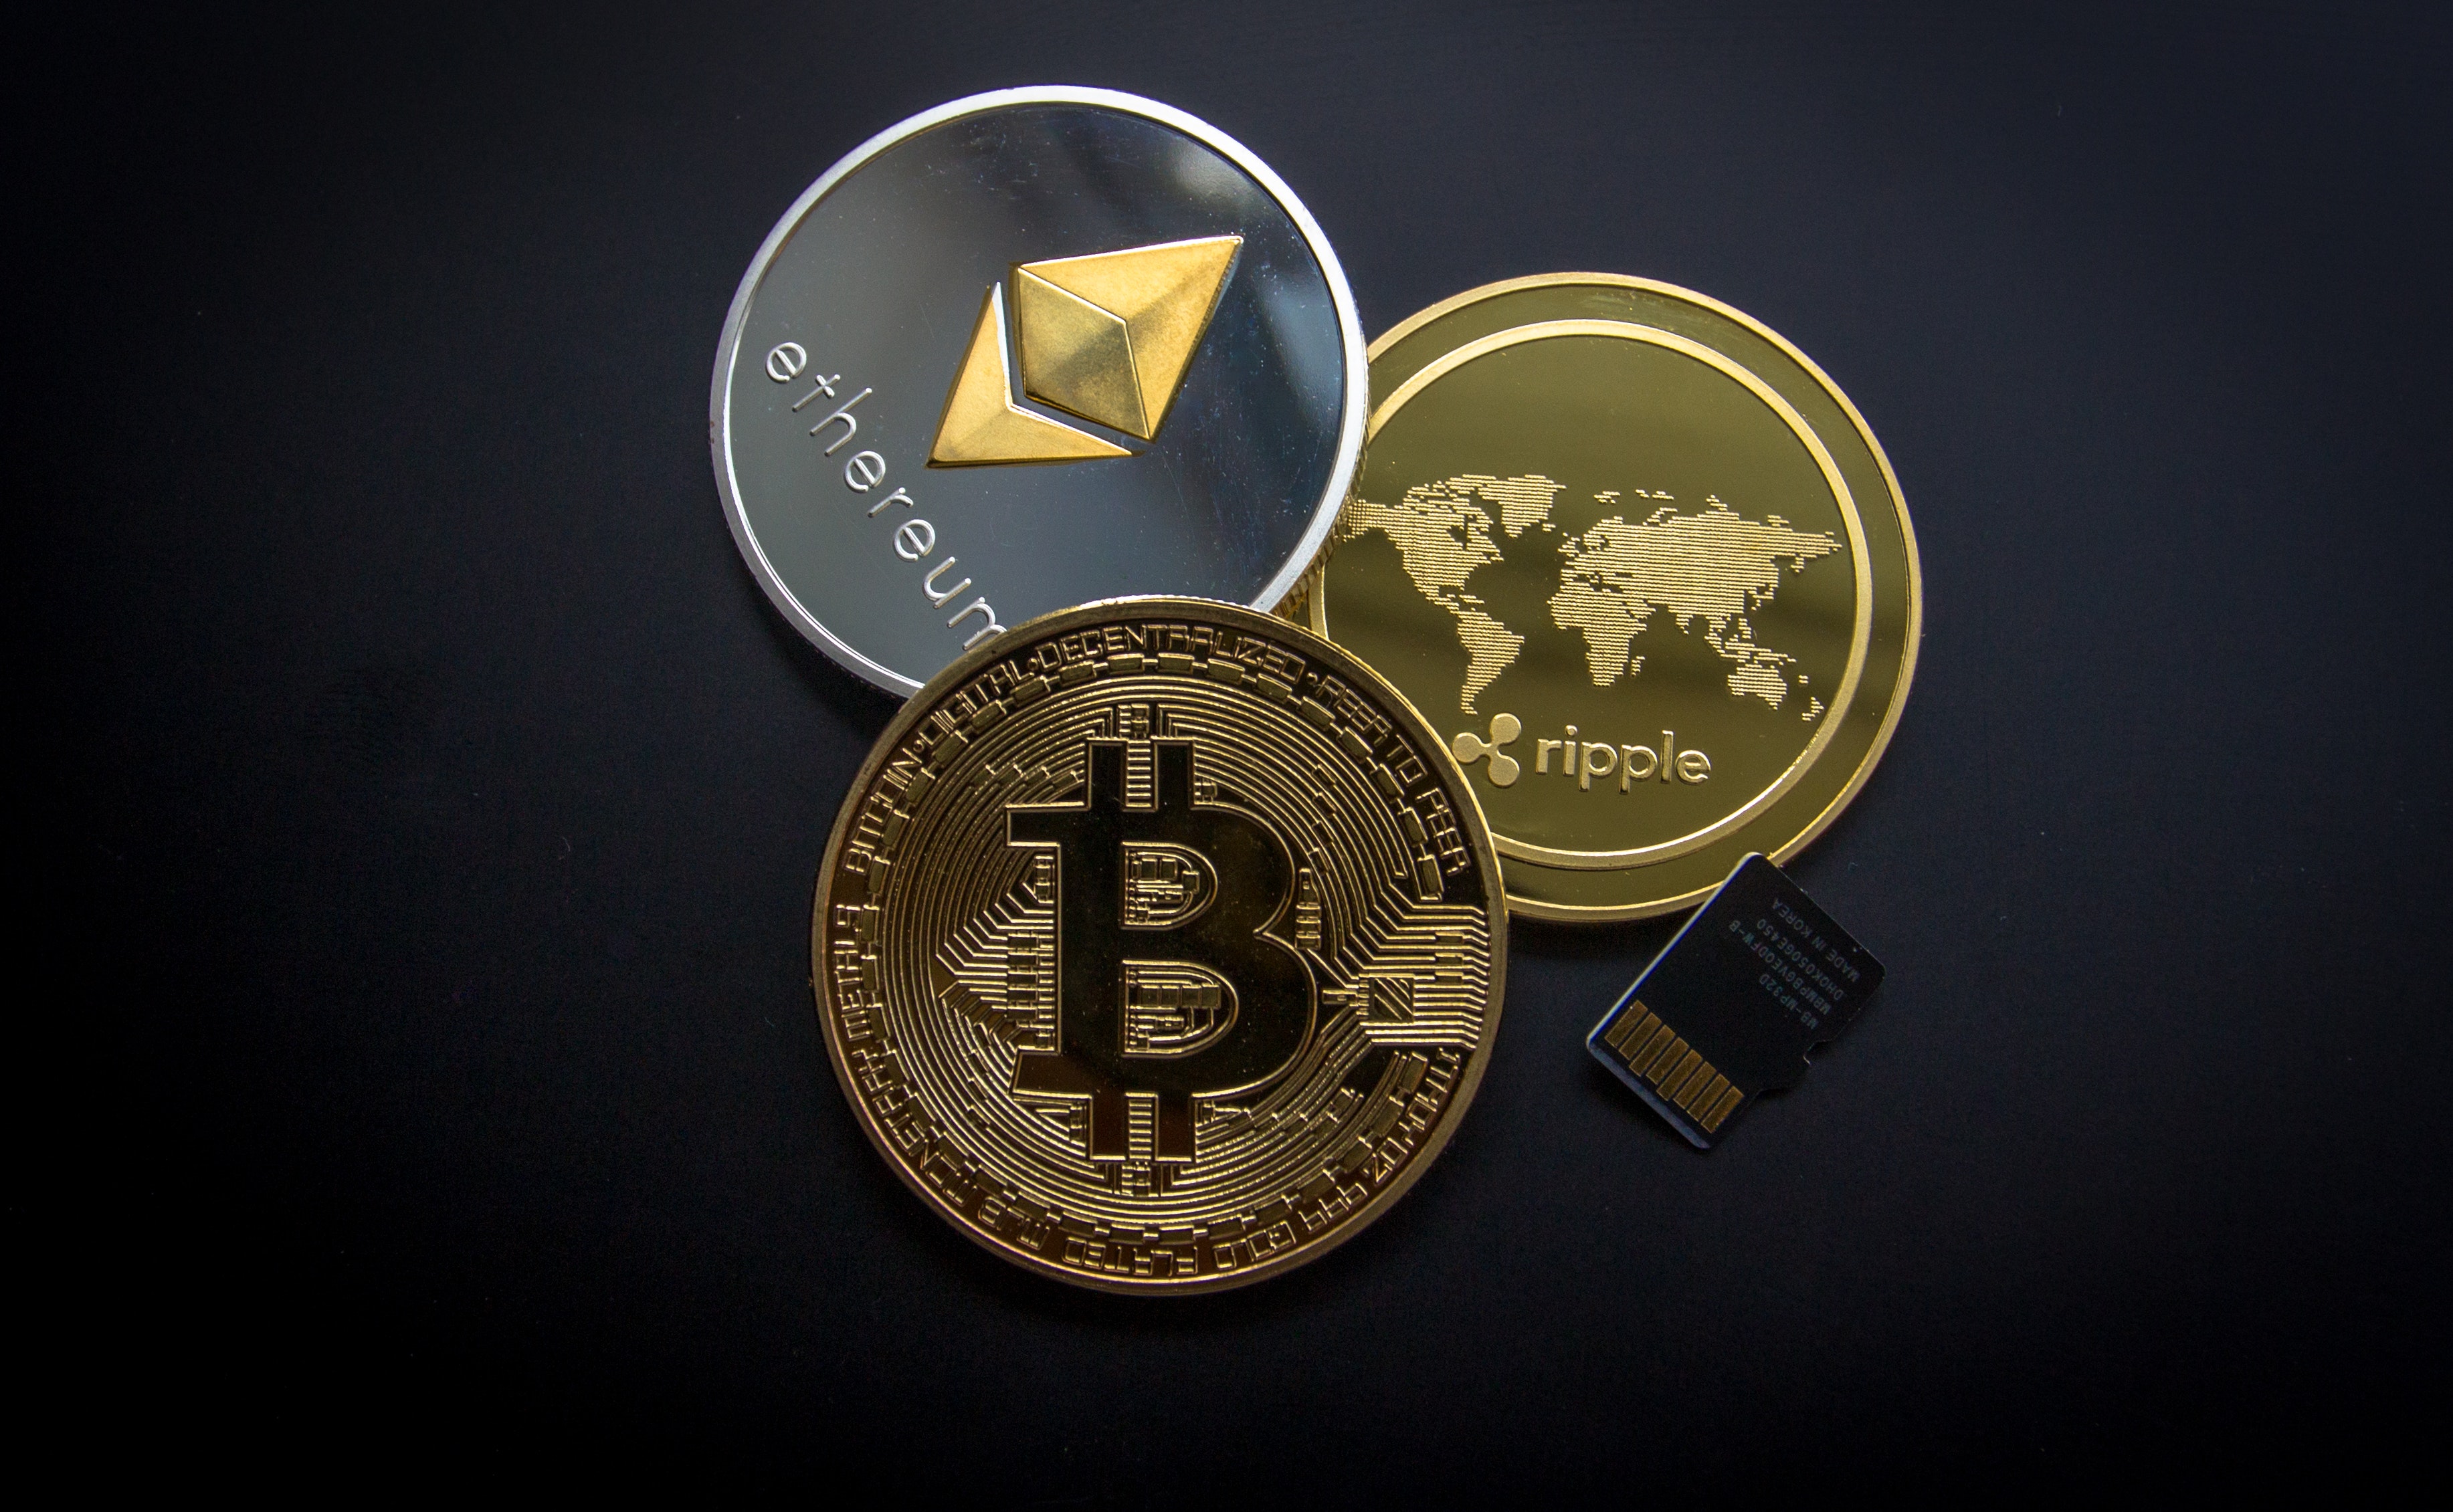
coin, gold, money, currency, computer wallpaper